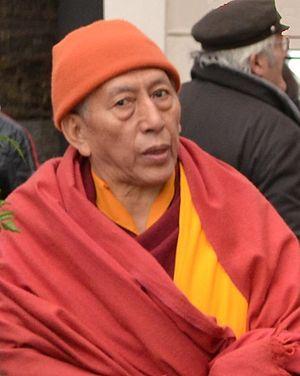
L'élection du Premier ministre de l'administration centrale tibétaine a eu lieu le 3 juin 2006 sont les secondes élections tibétaines au suffrage universel direct. L'élection du kalon tripa faisait partie d'une série de réformes encouragées par le 14e dalaï-lama pour la démocratisation de la communauté tibétaine en exil. Lobsang Tenzin, le 5e Samdhong Rinpoché a remporté l'élection avec plus de 90 % des voix.
L'élection du Premier ministre de l'administration centrale tibétaine a eu lieu le 29 juillet 2001 sont les premières élections tibétaines au suffrage universel direct. L'élection du kalon tripa faisait partie d'une série de réformes encouragées par le 14e dalaï-lama pour la démocratisation de la communauté tibétaine en exil. Lobsang Tenzin, le 5e Samdhong Rinpoché a remporté l'élection avec plus de 80 % des voix.